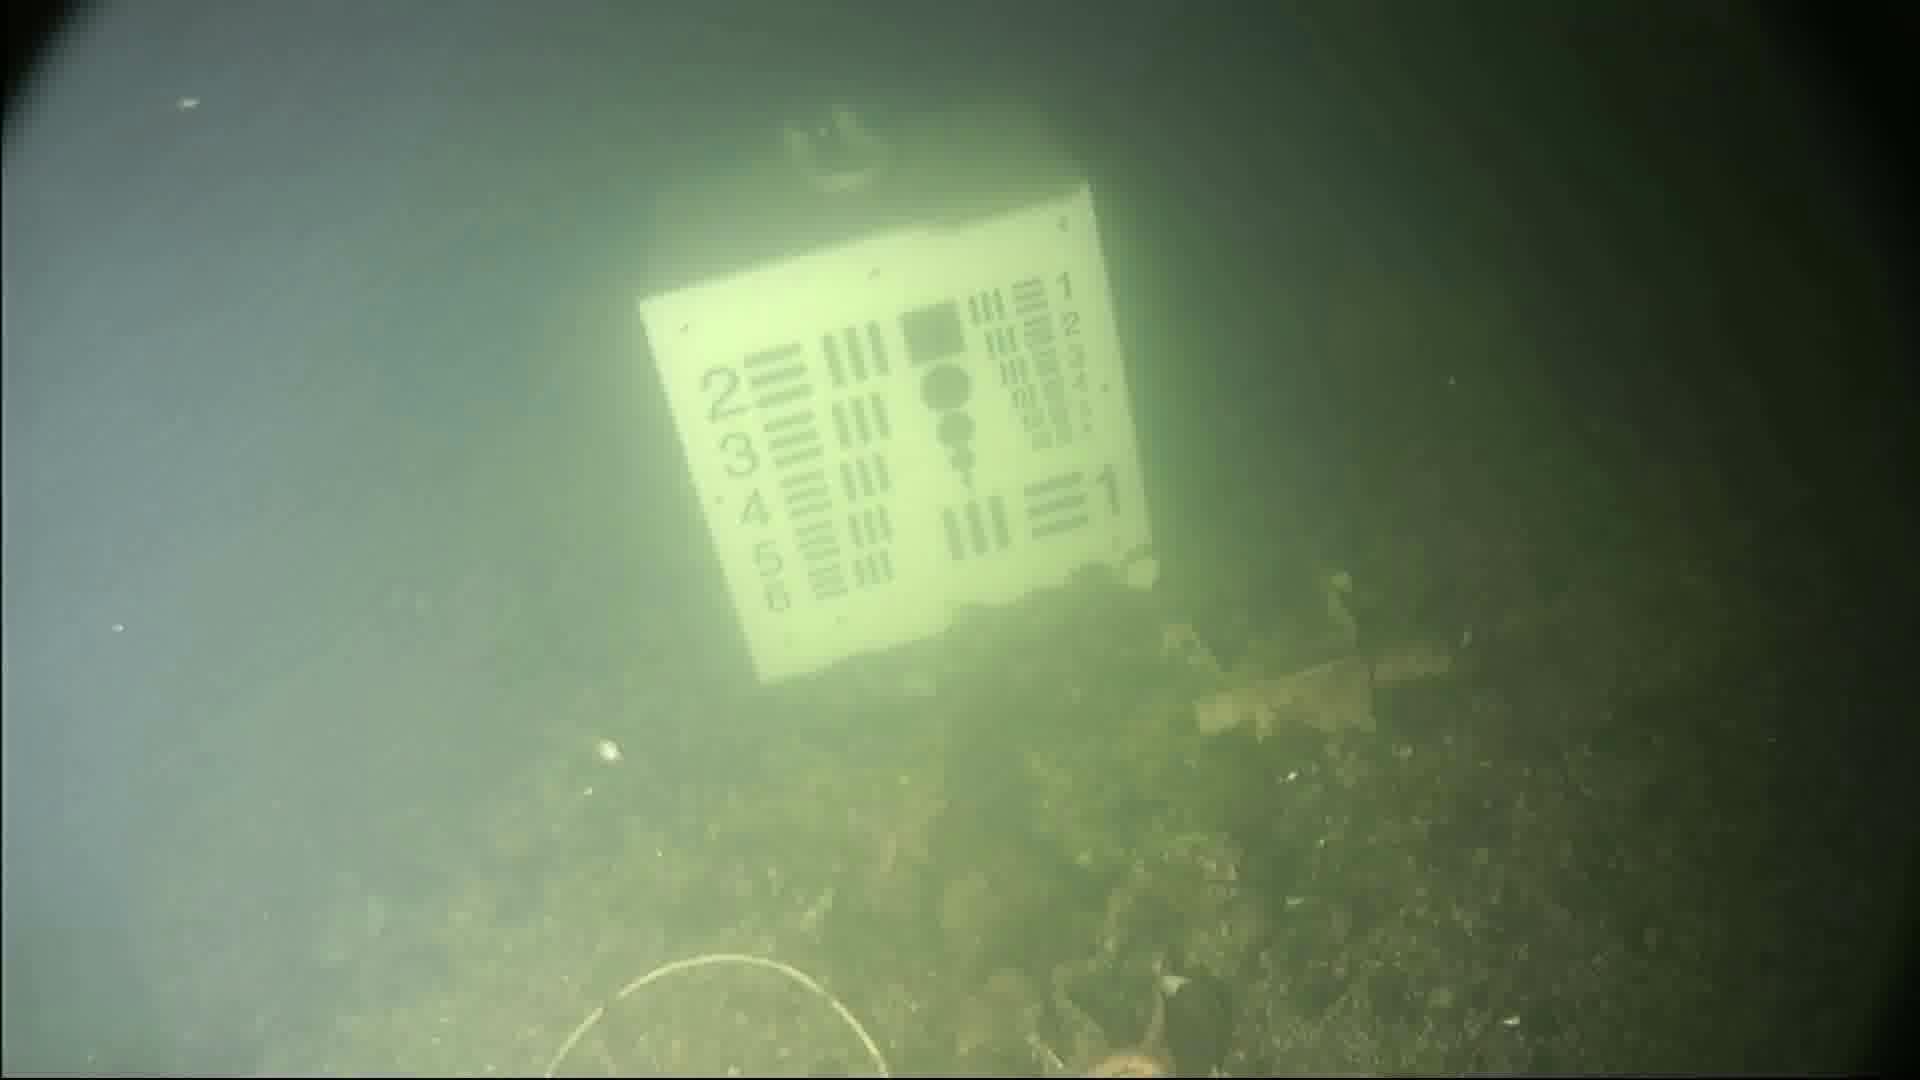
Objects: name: starfish